Wernecke Mountains Group

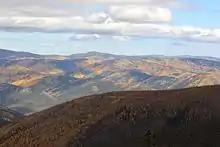
Yukon Wernecke mountains

In the Proterozic, this area was located on the west coast of ancient North America. The thick sedimentary deposits composed an eastward tapering, supracrustal wedge. At least three cycles of basin formation and extension at the western edge of Laurentia resulted in 22 kilometers of sediment deposited in the early Proterozoic through to the Paleozoic eras. Extension and crustal thinning associated with basin development during the Paleoproterozoic suggests separation of Laurentia from another continent to the west, thought to be ancient eastern Australia. The rifting of cratons produced intracratonic basins and passive margin. Extensional periods were interrupted by orogenies, uplift, magmatism, and hydrothermal activity, ultimately creating the landscape seen today. Thus, the rocks exposed in the Wernecke mountains reveal the events responsible for the early formation of western North America.